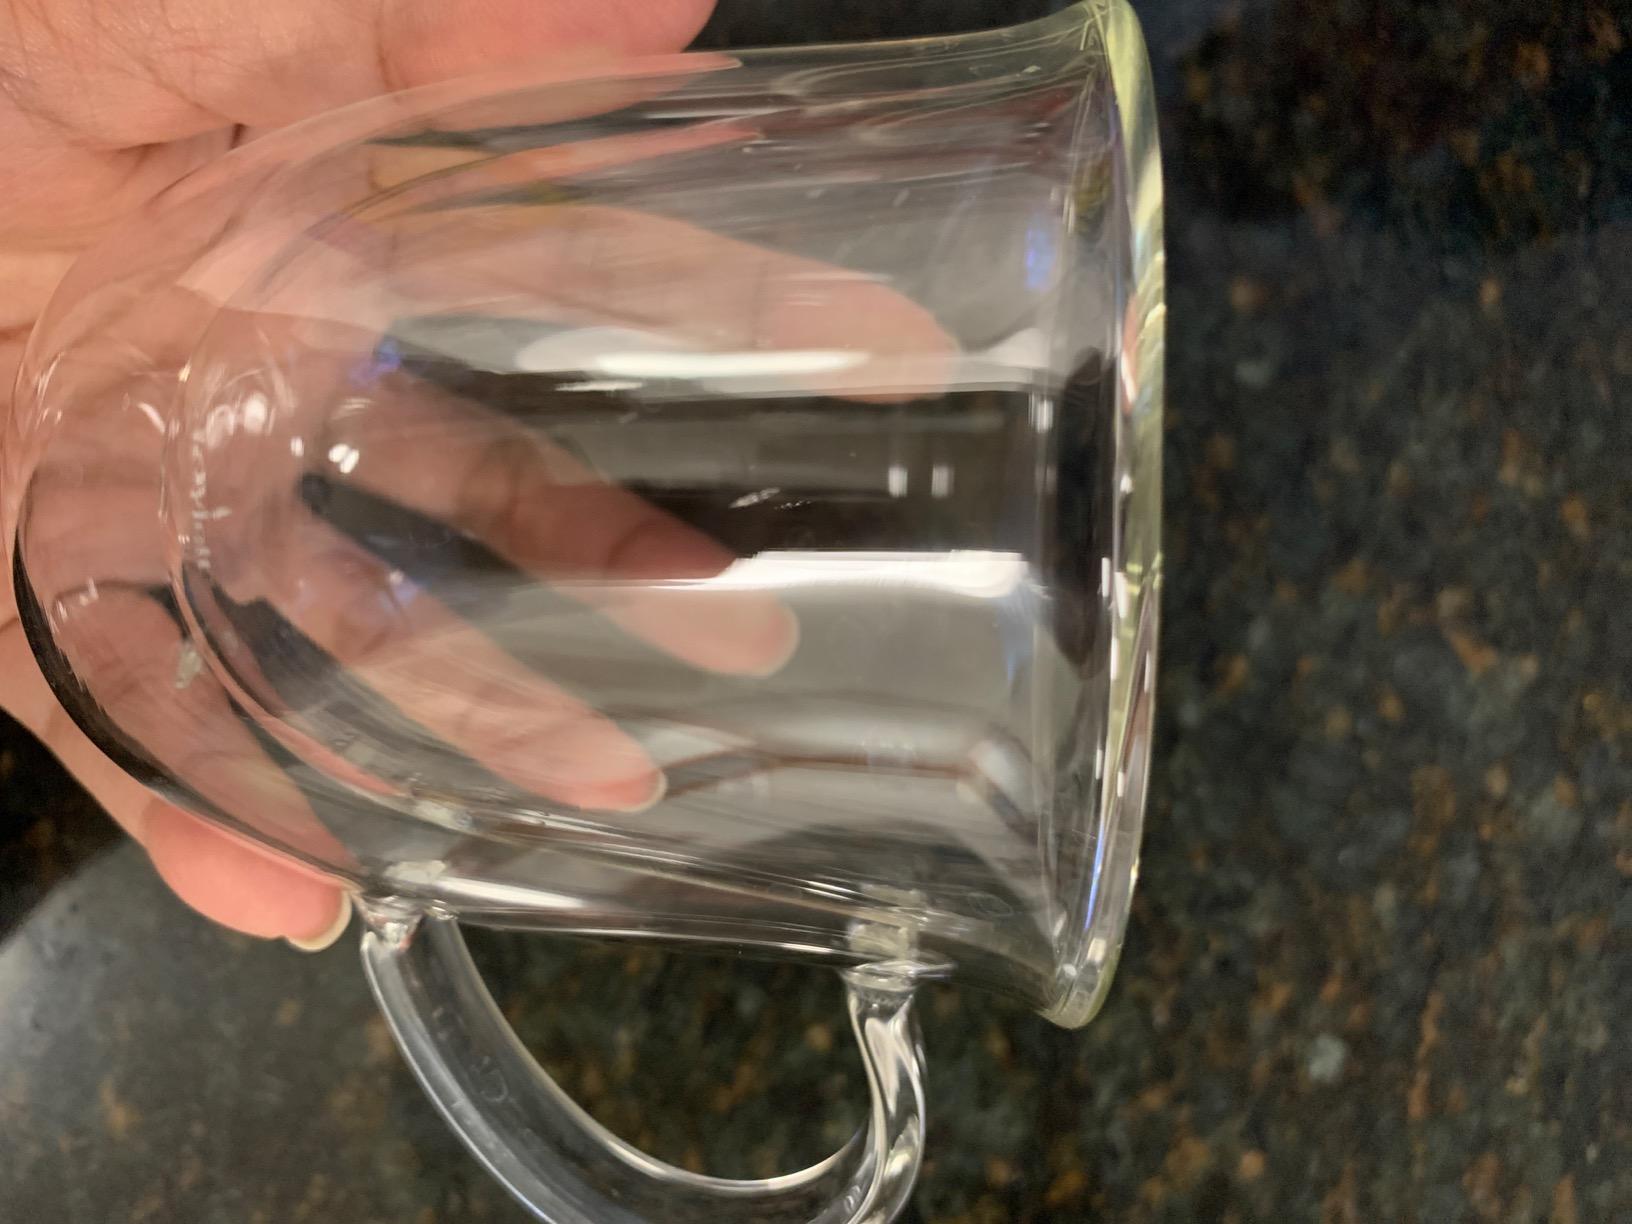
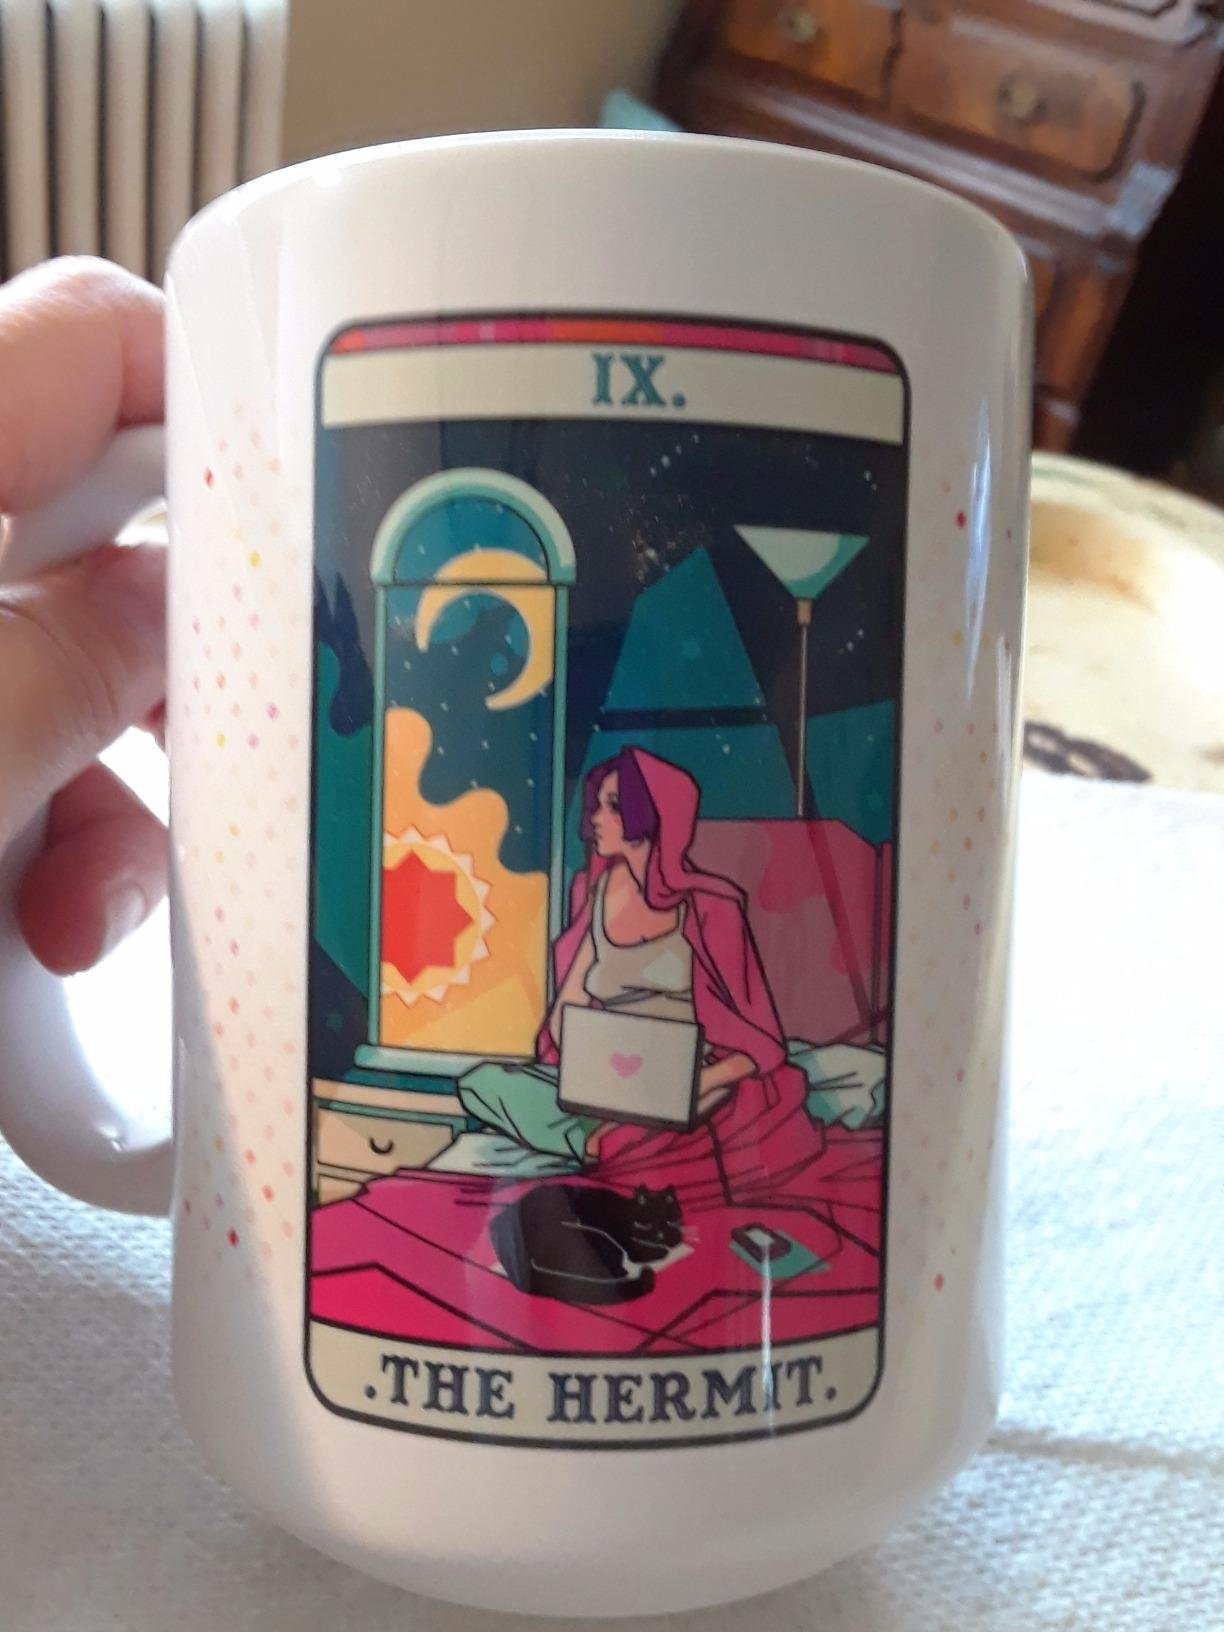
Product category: items_mug
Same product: no